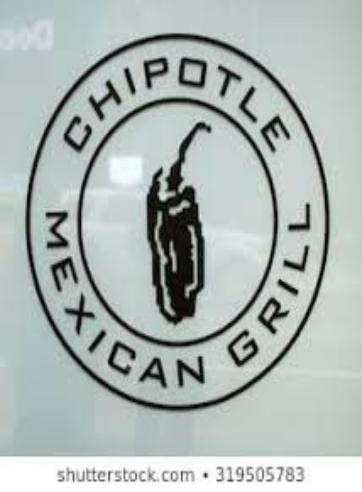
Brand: Chipotle Mexican Grill-1
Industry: Clothes